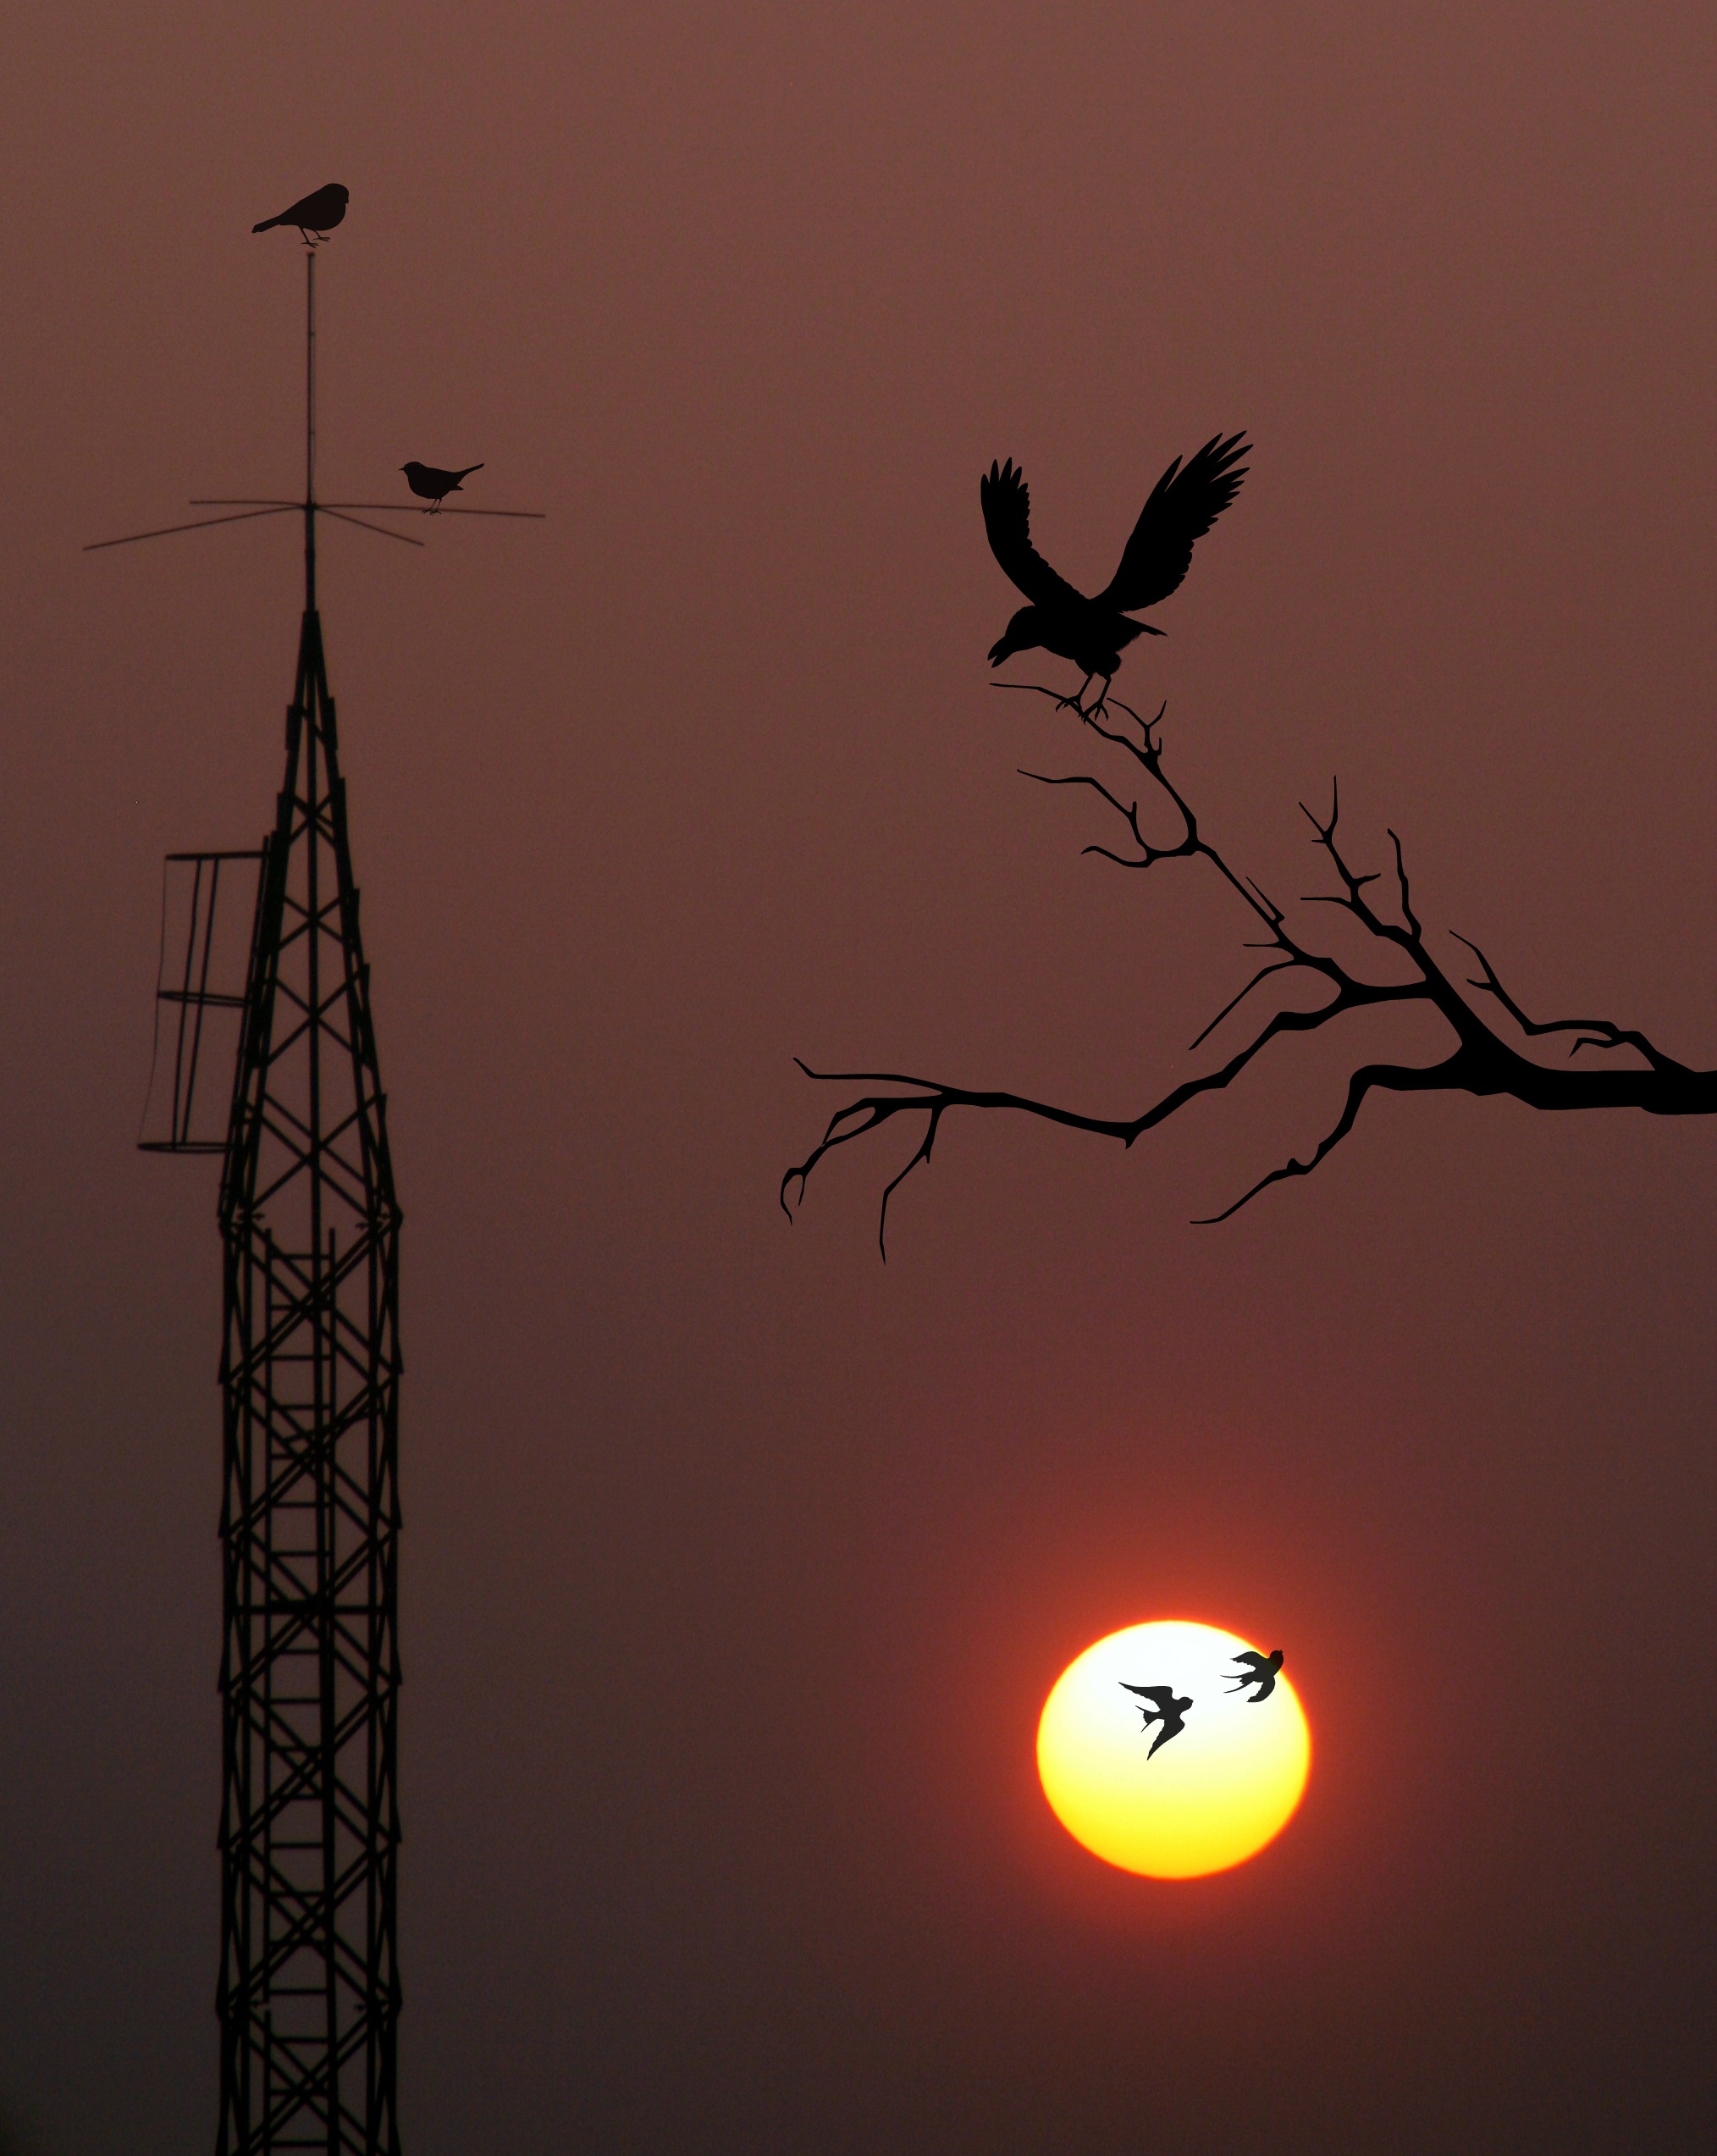
branch, silhouette, bird, sky, sun, sunset, antenna, pole, line, red, electricity, birds, illustration, east, casey, perching bird